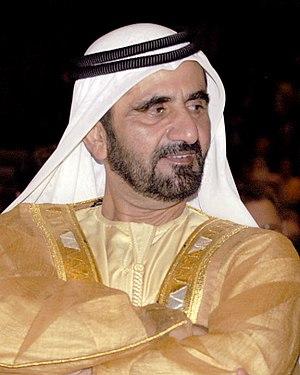
Le 24ᵉ sommet de la Ligue arabe s'est tenu entre le 21 et 27 mars 2013 à Doha, capitale du Qatar, sous l'égide du secrétaire général de l'organisation, Nabil Al-Arabi.
Le 29ᵉsommet de la Ligue arabe ou sommet de Jérusalem s'est tenu le 15 avril 2018 à Dhahran en Arabie Saoudite, sous l'égide du secrétaire général de l'organisation Ahmed Aboul Gheit.
Cet article dresse la liste des premiers ministres des Émirats arabes unis depuis la création de l'État fédéral en 1971.